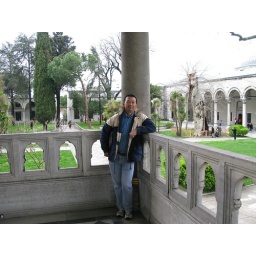
On the corridor of the library which is located in the Third Court of the palace.